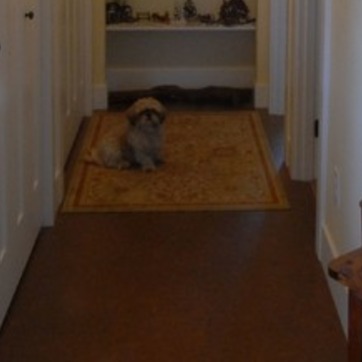
Material: carpet